James Pytts

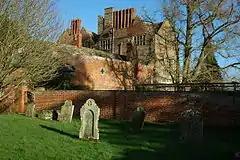
Kinnersley Castle, Herefordshire

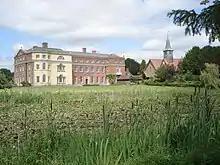
Kyre Park, Worcestershire

Pytts was the eldest son of Edward Pytts of Kyre Park, Worcestershire. He lived at Kinnersley Castle, five miles from Weobley, Herefordshire, which his first wife inherited during his father's lifetime. On his father's death in 1672 he inherited Kyre Park and in 1676 sold the Kinnersley estate.